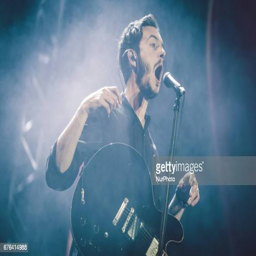
leader performs live during concert